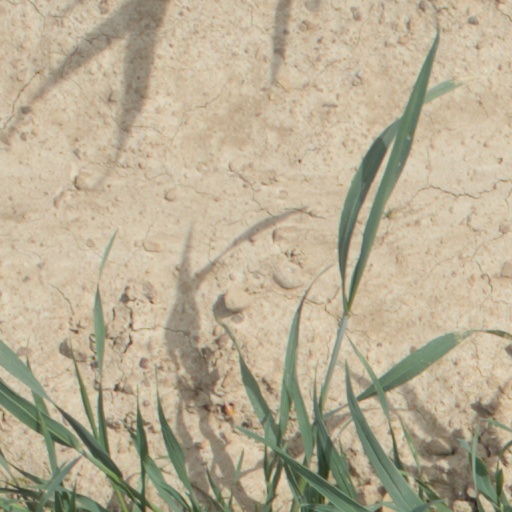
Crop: wheat